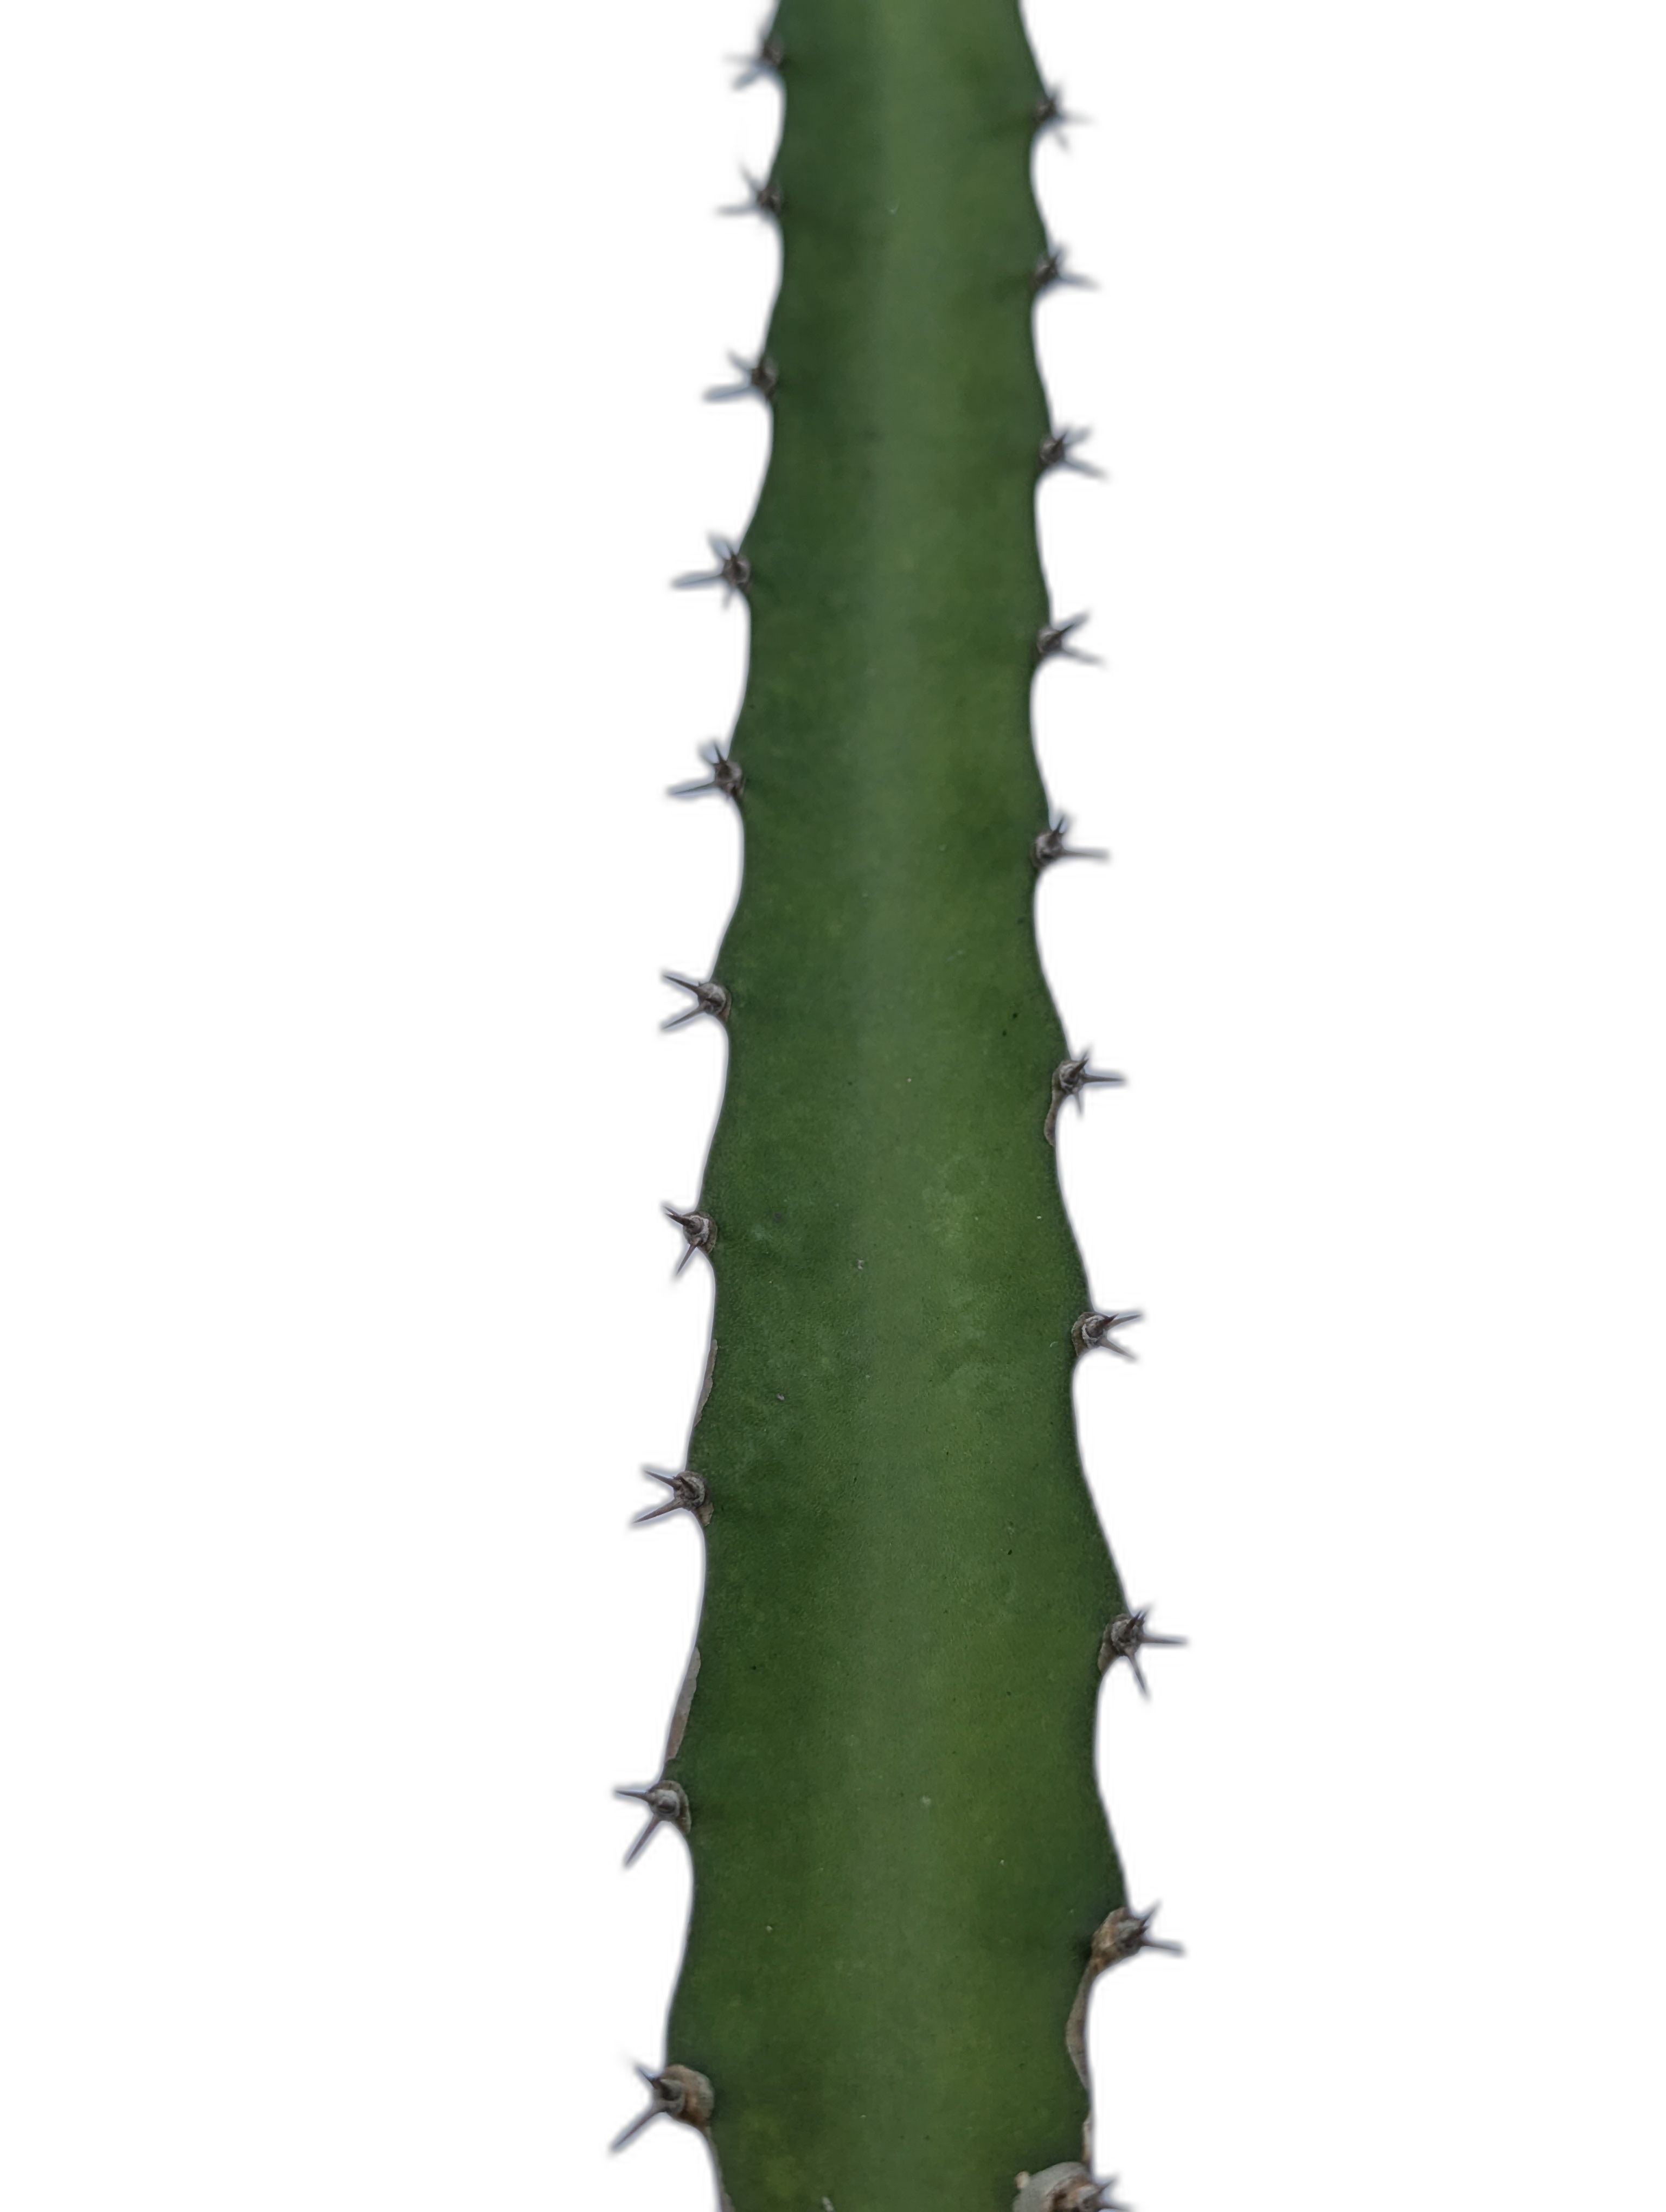
Label: Good leaf